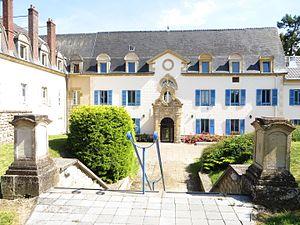
Juvigny-sur-Loison Ancienne abbaye de bénédictines Sainte-Scholastique
Juvigny-sur-Loison est une commune française située dans le département de la Meuse, en région Grand Est.